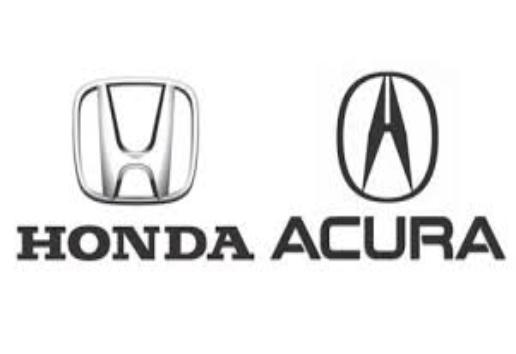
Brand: akurra
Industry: Transportation